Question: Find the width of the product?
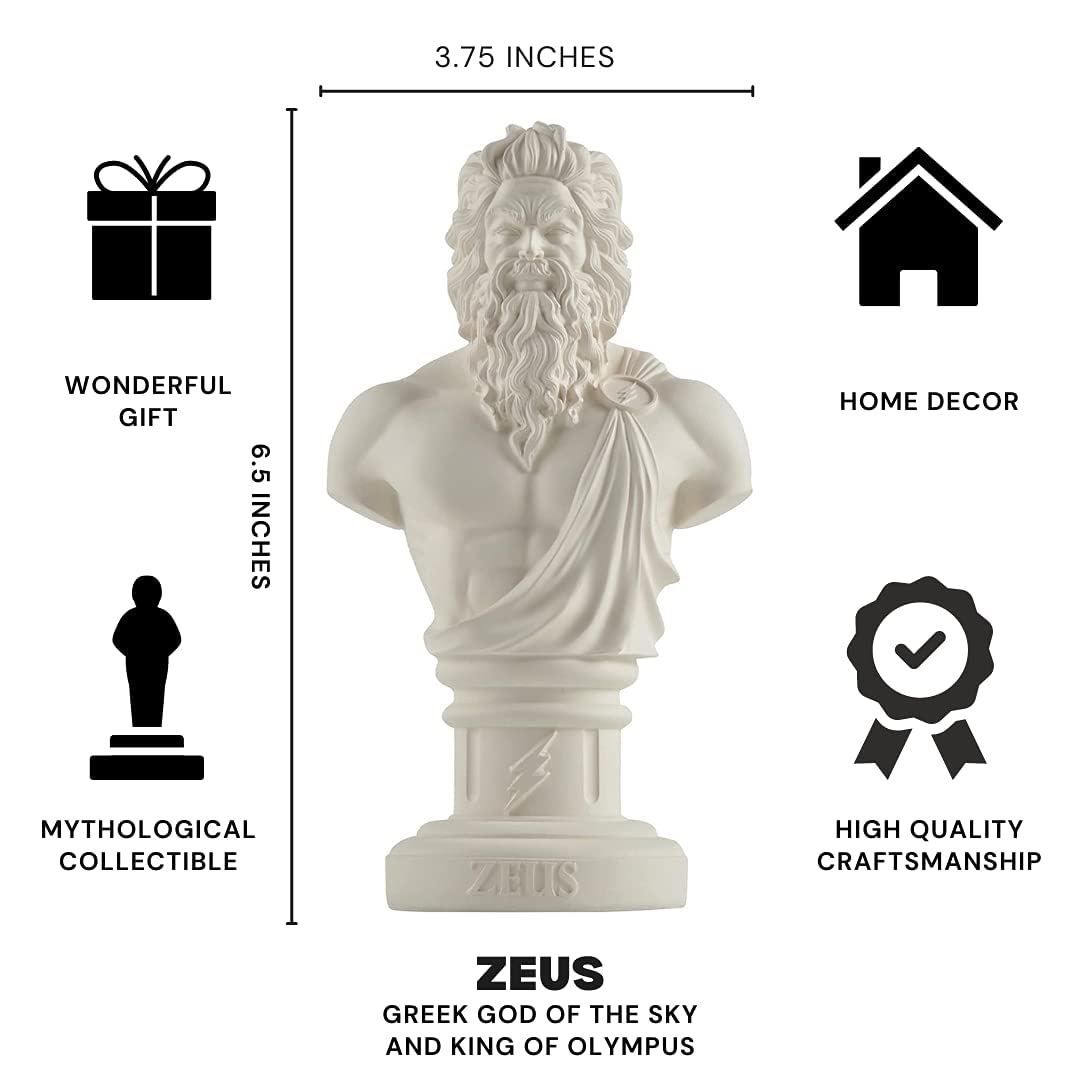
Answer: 3.75 inch